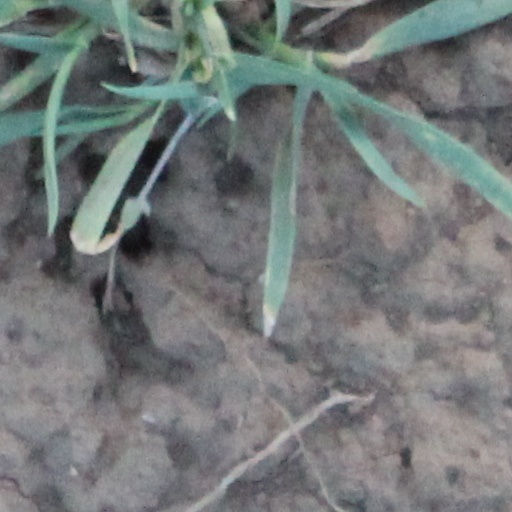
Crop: wheat